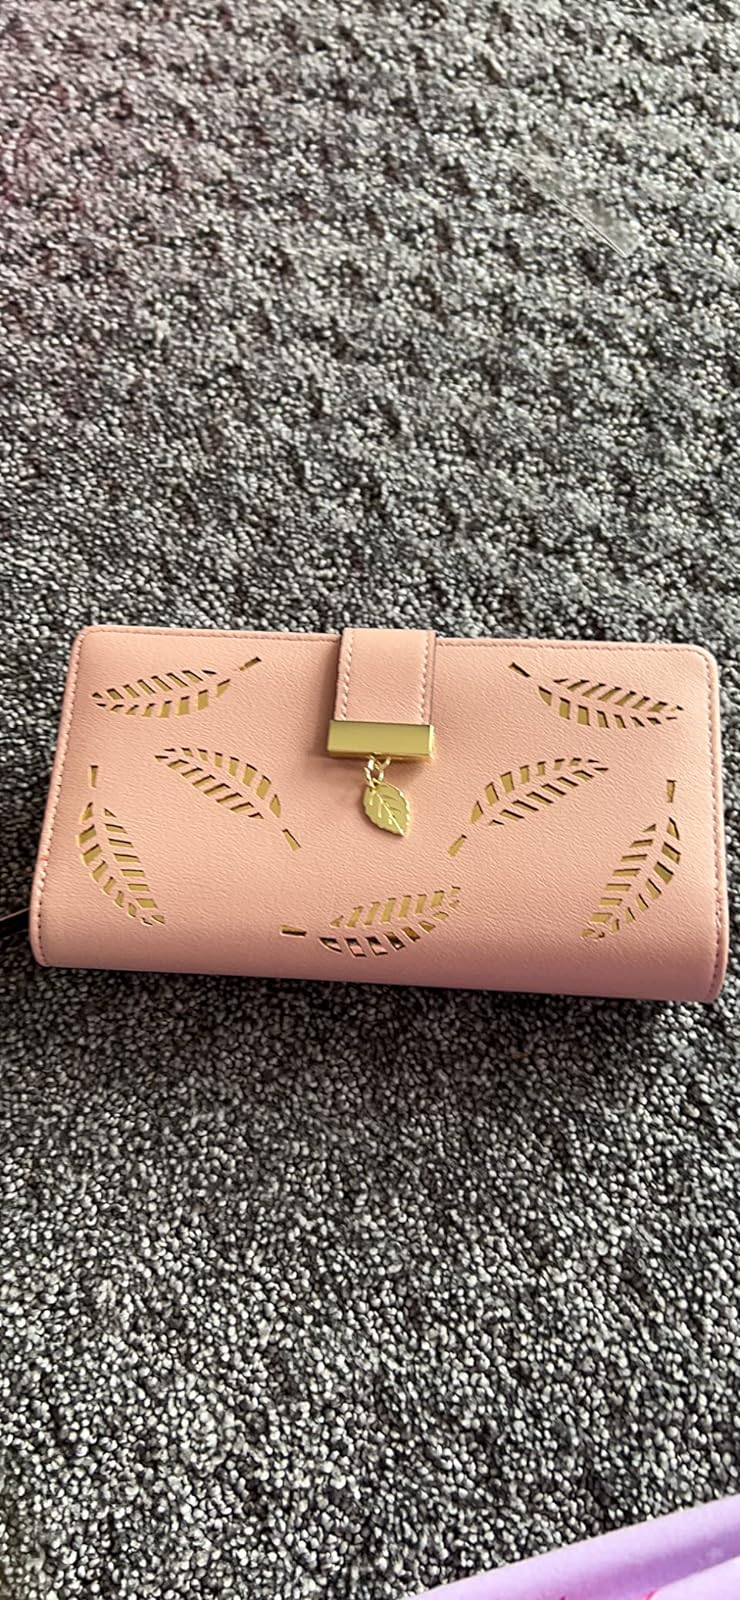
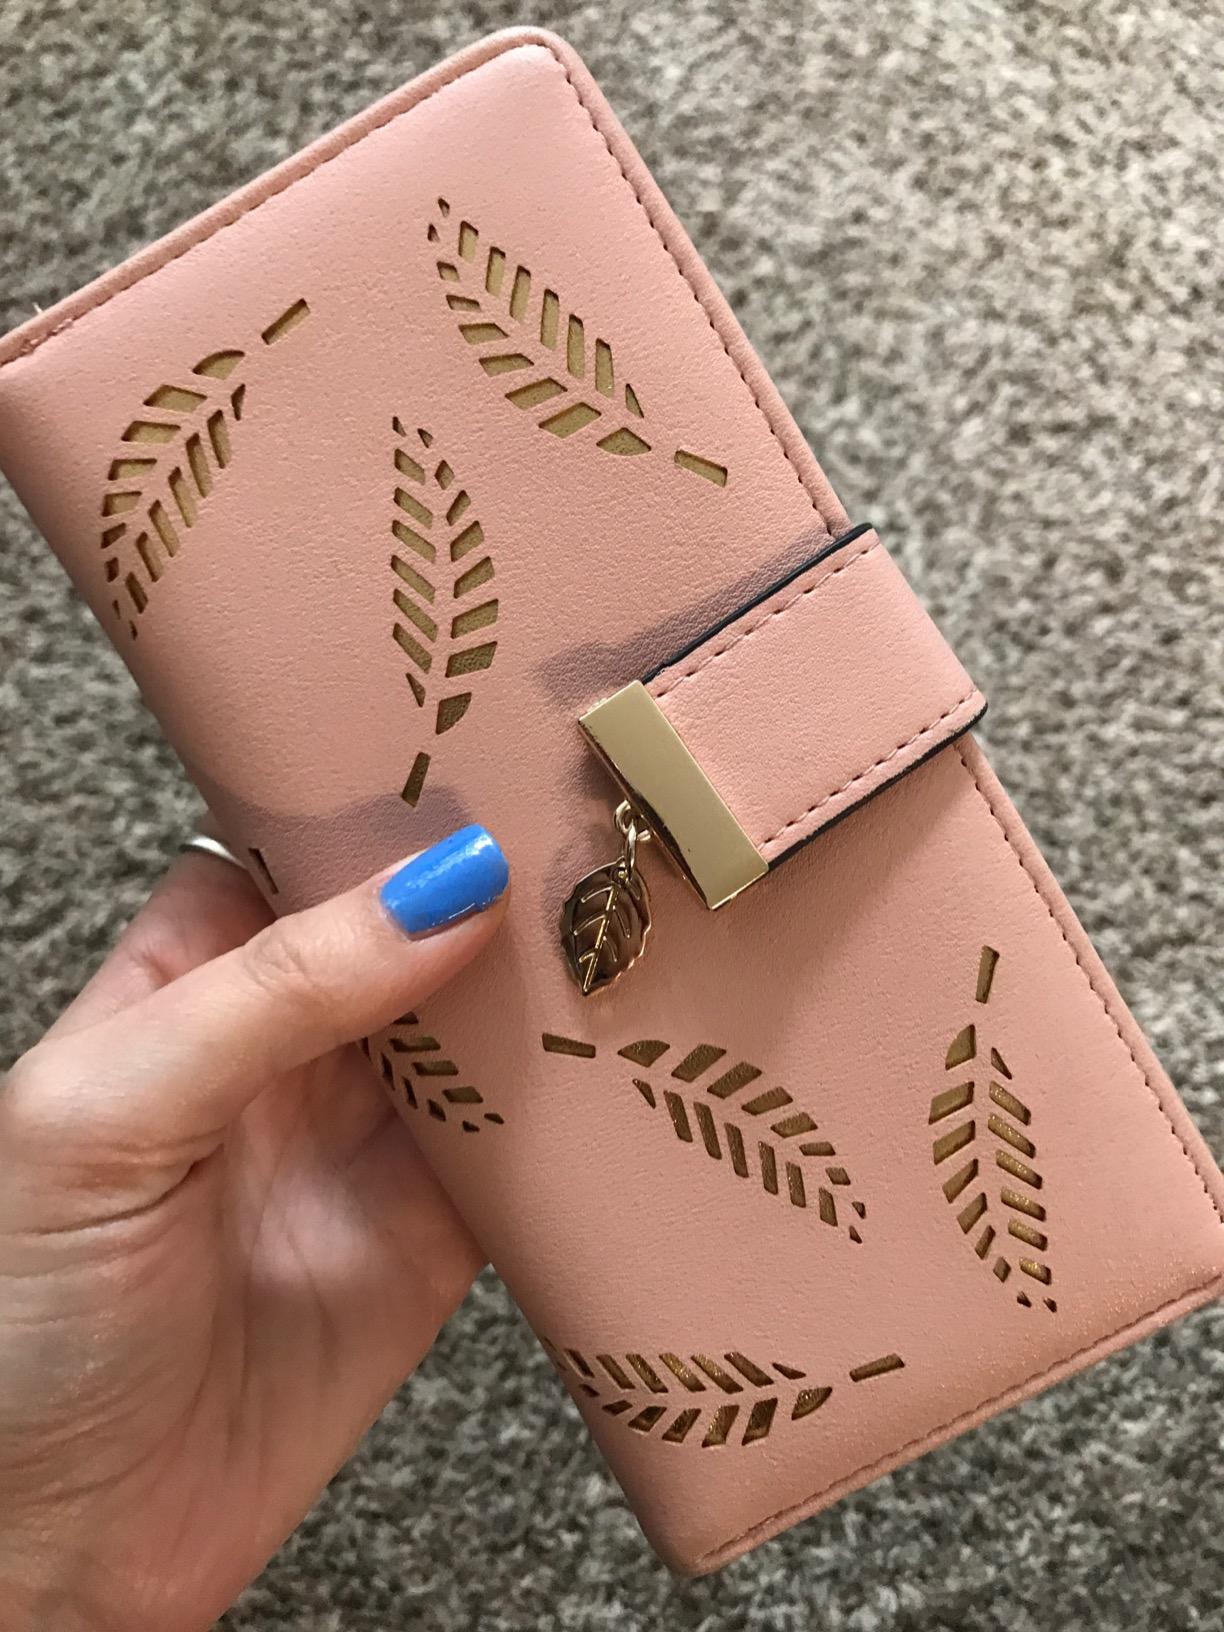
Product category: accessories_handbag
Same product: yes